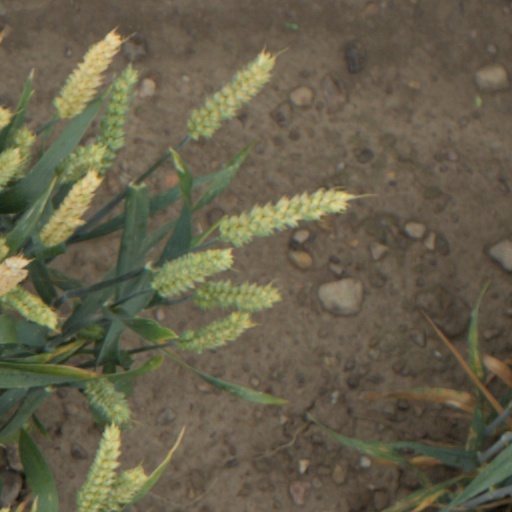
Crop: wheat